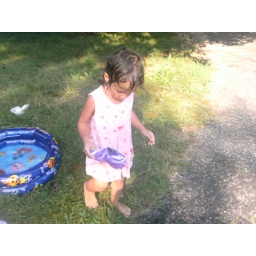
putting water in her shoes and then throwing the water on the ground lol